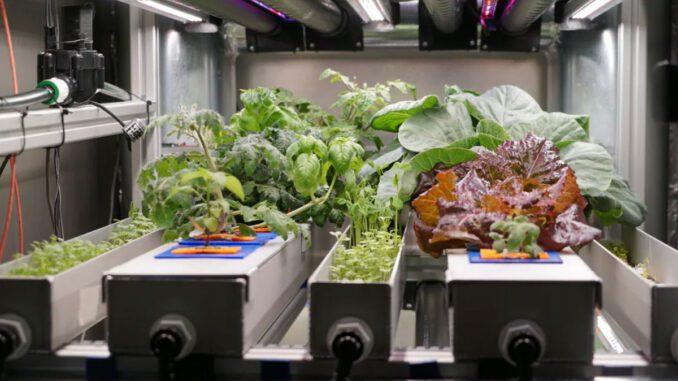
Mashine maalumu ya kisasa iliyowekwa katika mazingira ya kilimo, inayosaidia kukuza mazao ikiwa na mifumo ya kiautomatiki ya umwagiliaji na urekebishaji wa hali ya udongo, ili kuhakikisha mimea inapata virutubisho kwa usahihi na kwa wakati unaofaa.